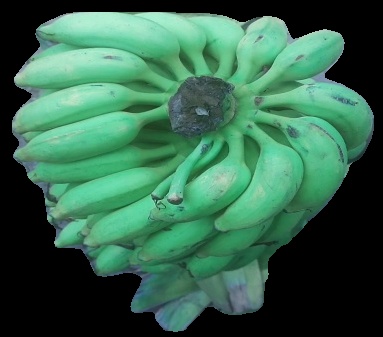
Variety: elakki-bale
Grade: grade2